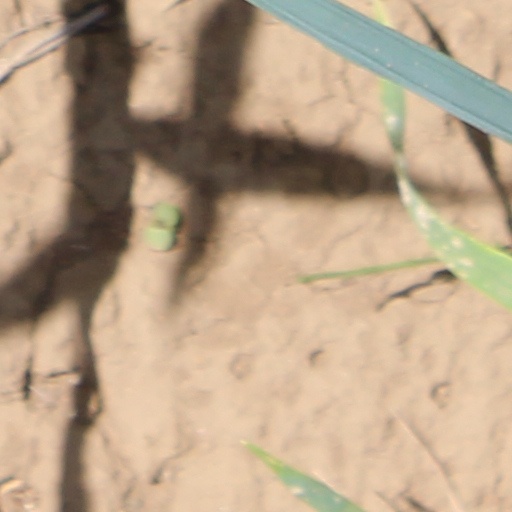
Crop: wheat